Showtime Movie Channels

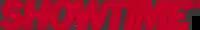
Showtime logo prior till 14 November 2009 rename as "premiere"

Showtime Australia is unrelated to the American Showtime service, but pays a licence fee for the use of the name and trademark. It also produces some Australian movies, such as "Bad Eggs", in conjunction with other companies.